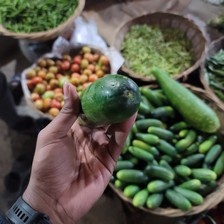
Label: cucumber